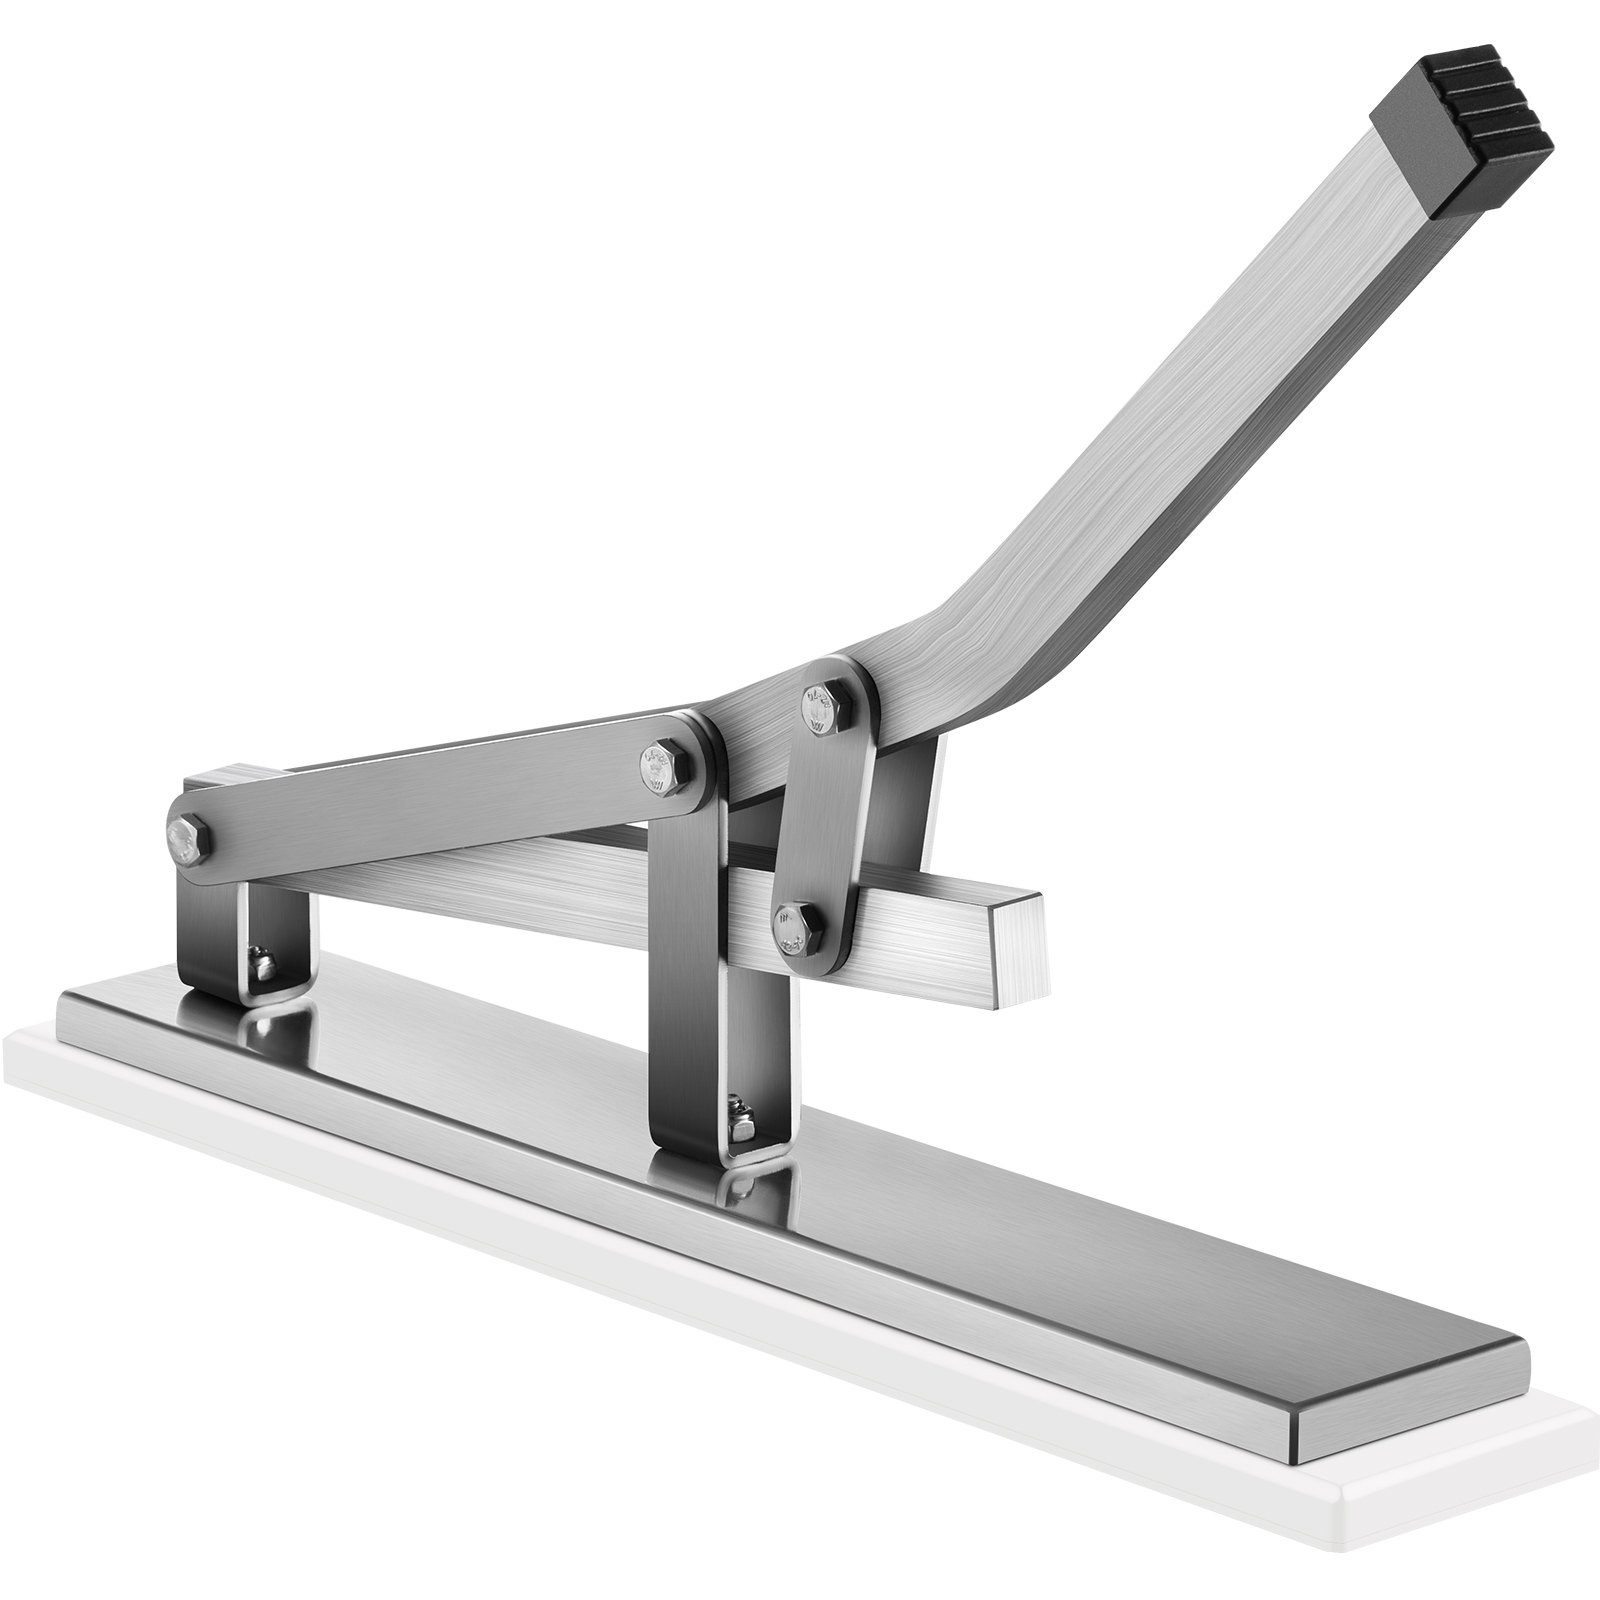
VEVOR Stone Crab Cracker with 2 Seafood Picks, Aluminum & Stainless Steel Construction Shellfish Shucker, Seafood Tools Set for Lobster and Crab Legs
Product Features PREMIUM MATERIAL - Size 15 "x 2.8". The aluminum handle of the stone crab cracker makes it more firm and comfortable. The bottom plate and the connecting part are solid stainless steel with high hardness, smooth touch, and easy cleaning.
Brand: E&M Creations
Category: Home & Garden > Kitchen & Dining > Kitchen Tools & Utensils > Food Crackers > Lobster & Crab Crackers > Crab Crackers